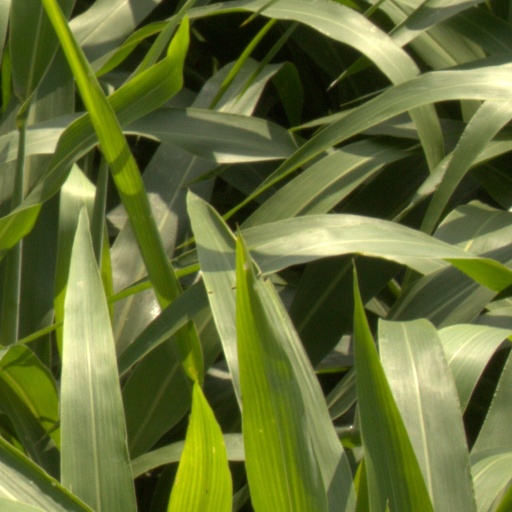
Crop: sorghum